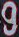
Number: 9